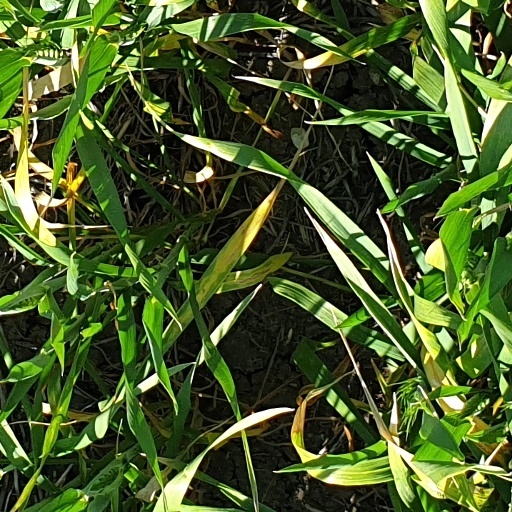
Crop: wheat